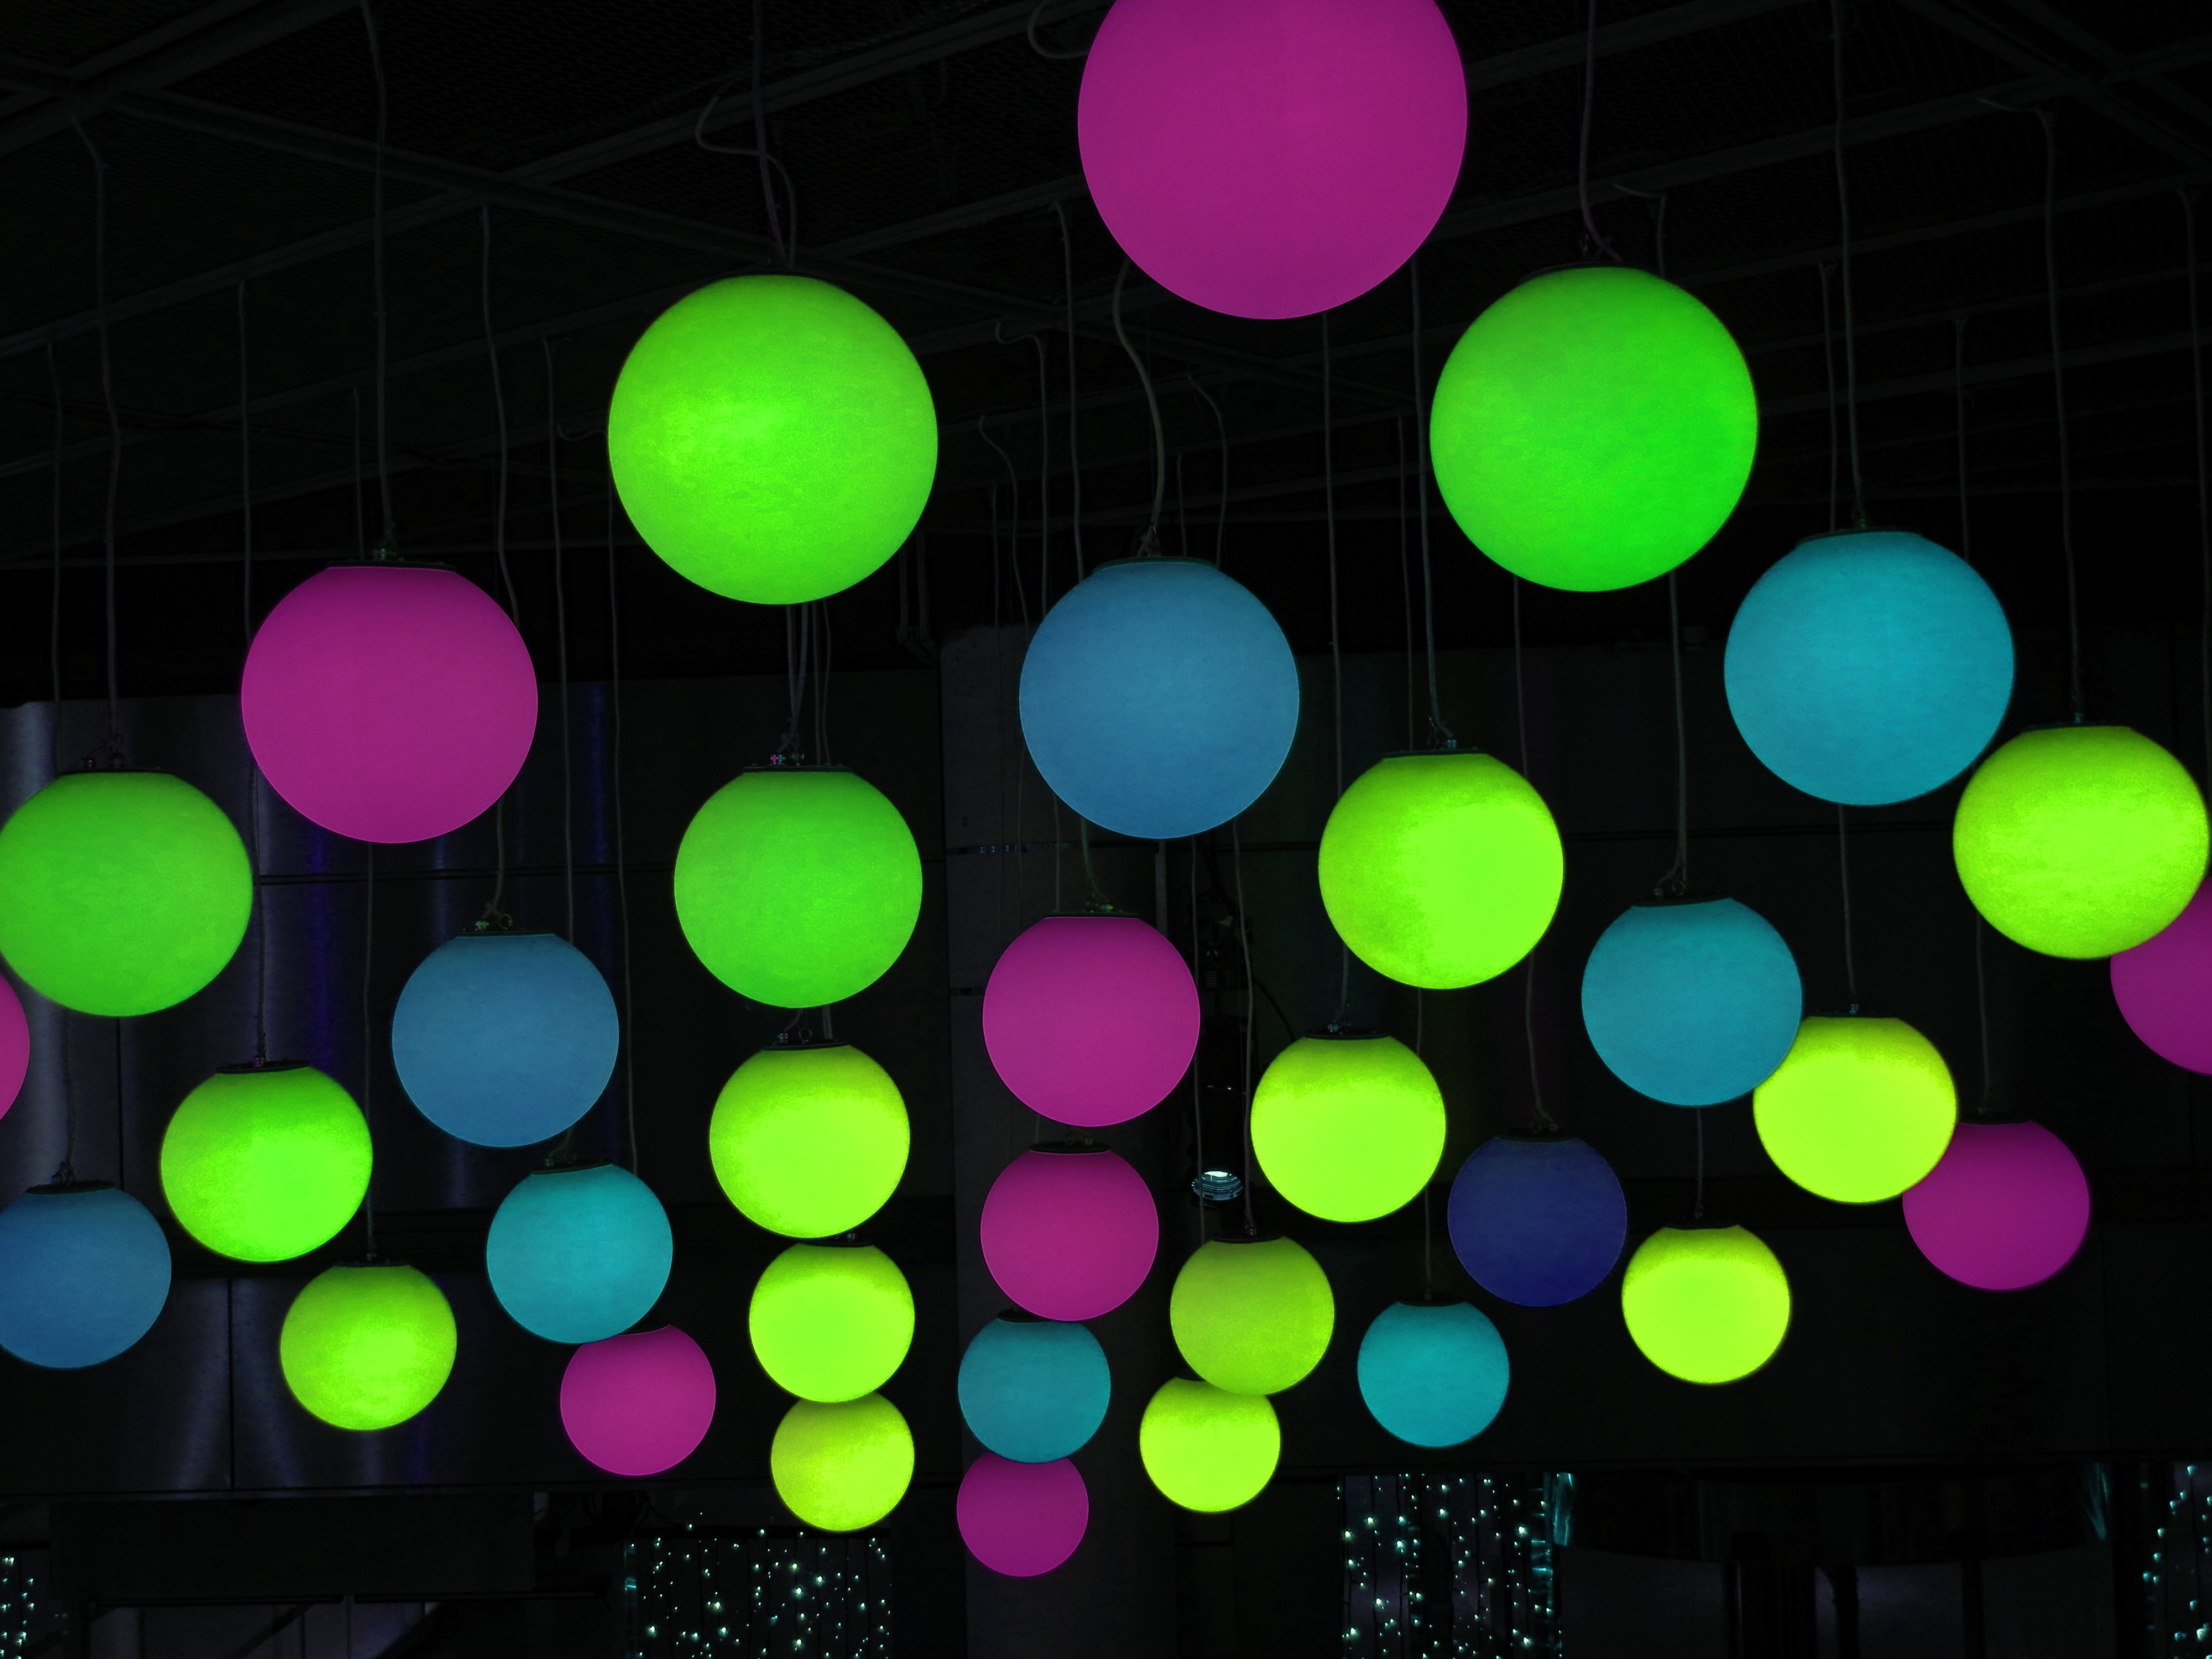
light, line, green, color, electricity, lighting, circle, energy, lights, design, lamps, shape